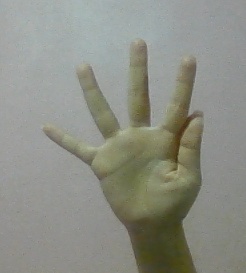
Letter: sheen